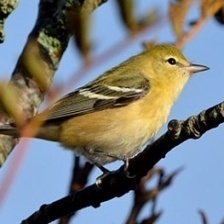
Species: BAY-BREASTED WARBLER
Scientific name: SETOPHAGA CASTANEA